2020 Minneapolis park encampments

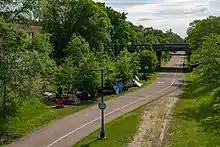
Encampment on the Midtown Greenway, May 30, 2020.

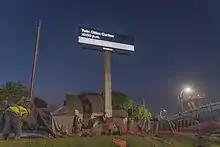
Curfew notice above an encampment near 1st Avenue South and the Midtown Greenway, June 1, 2020.

In early April 2020, several people experiencing homelessness took up residence at a small encampment of about a dozen tents in Minneapolis under the Martin Olav Sabo Bridge, near Hiawatha Avenue and the Midtown Greenway bike and pedestrian trail. The encampment garnered the nickname "camp quarantine" as residents felt safer from the coronavirus by living outside on public property than staying in crowded shelters, and they preferred to hang around the camps as the places they had previously visited during the day, such as libraries and public buildings, were closed under the state's public health mitigation of COVID-19.